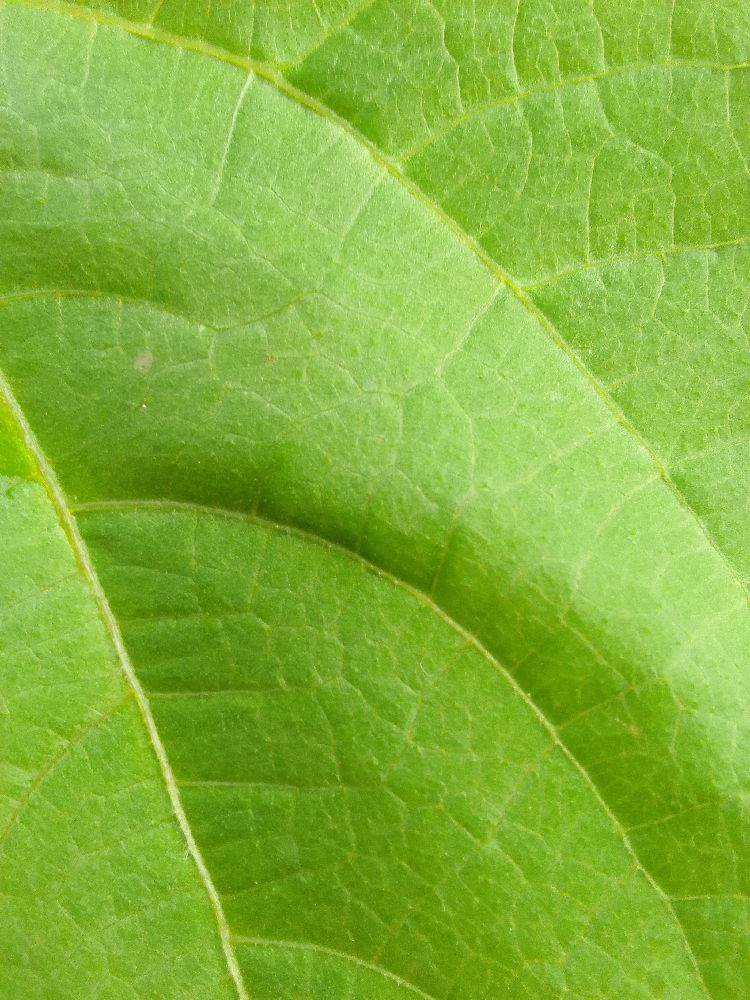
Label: healthy